Fray in Magical Adventure

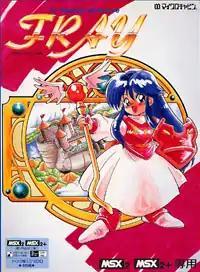
MSX2 cover art by Masato Kanamono

Fray in Magical Adventure, also known as just Fray (フレイ) and Fray-Xak Epilogue (Gaiden), is a 1990 spin-off "gaiden" (sidestory) game in a role-playing video game series "" developed and published by the Japanese software developer Microcabin. Even though it is directly connected to the more serious "Xak" storyline, Fray has a less serious tone and light-hearted comedic approach to telling the story. It was originally released for the MSX2 and was later ported to several different systems, among them MSX Turbo R, PC-98, PC Engine (as Fray CD), and Game Gear.